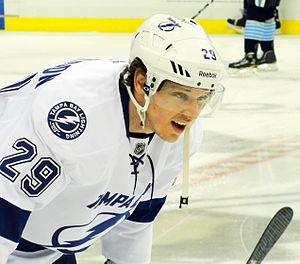
Brendan Mikkelson est un joueur professionnel canadien de hockey sur glace. Il évolue au poste de défenseur.